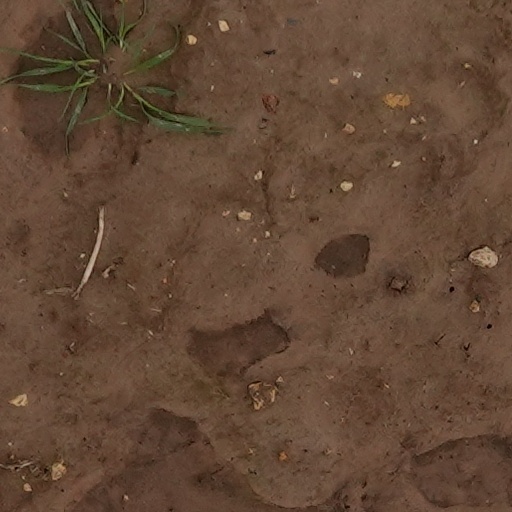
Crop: wheat